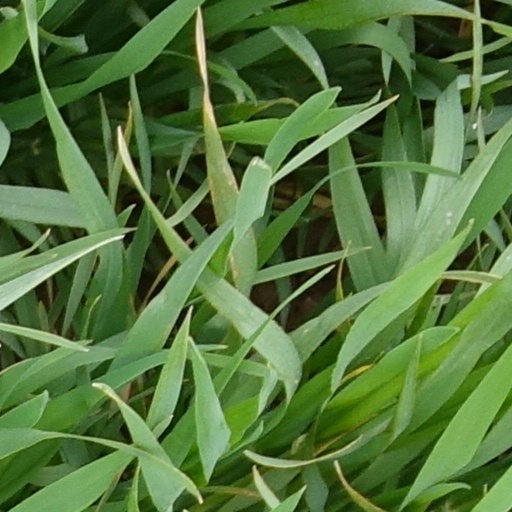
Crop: wheat